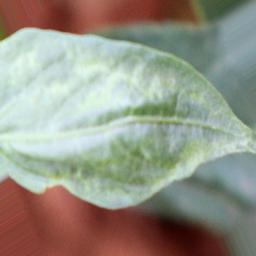
Label: healthy